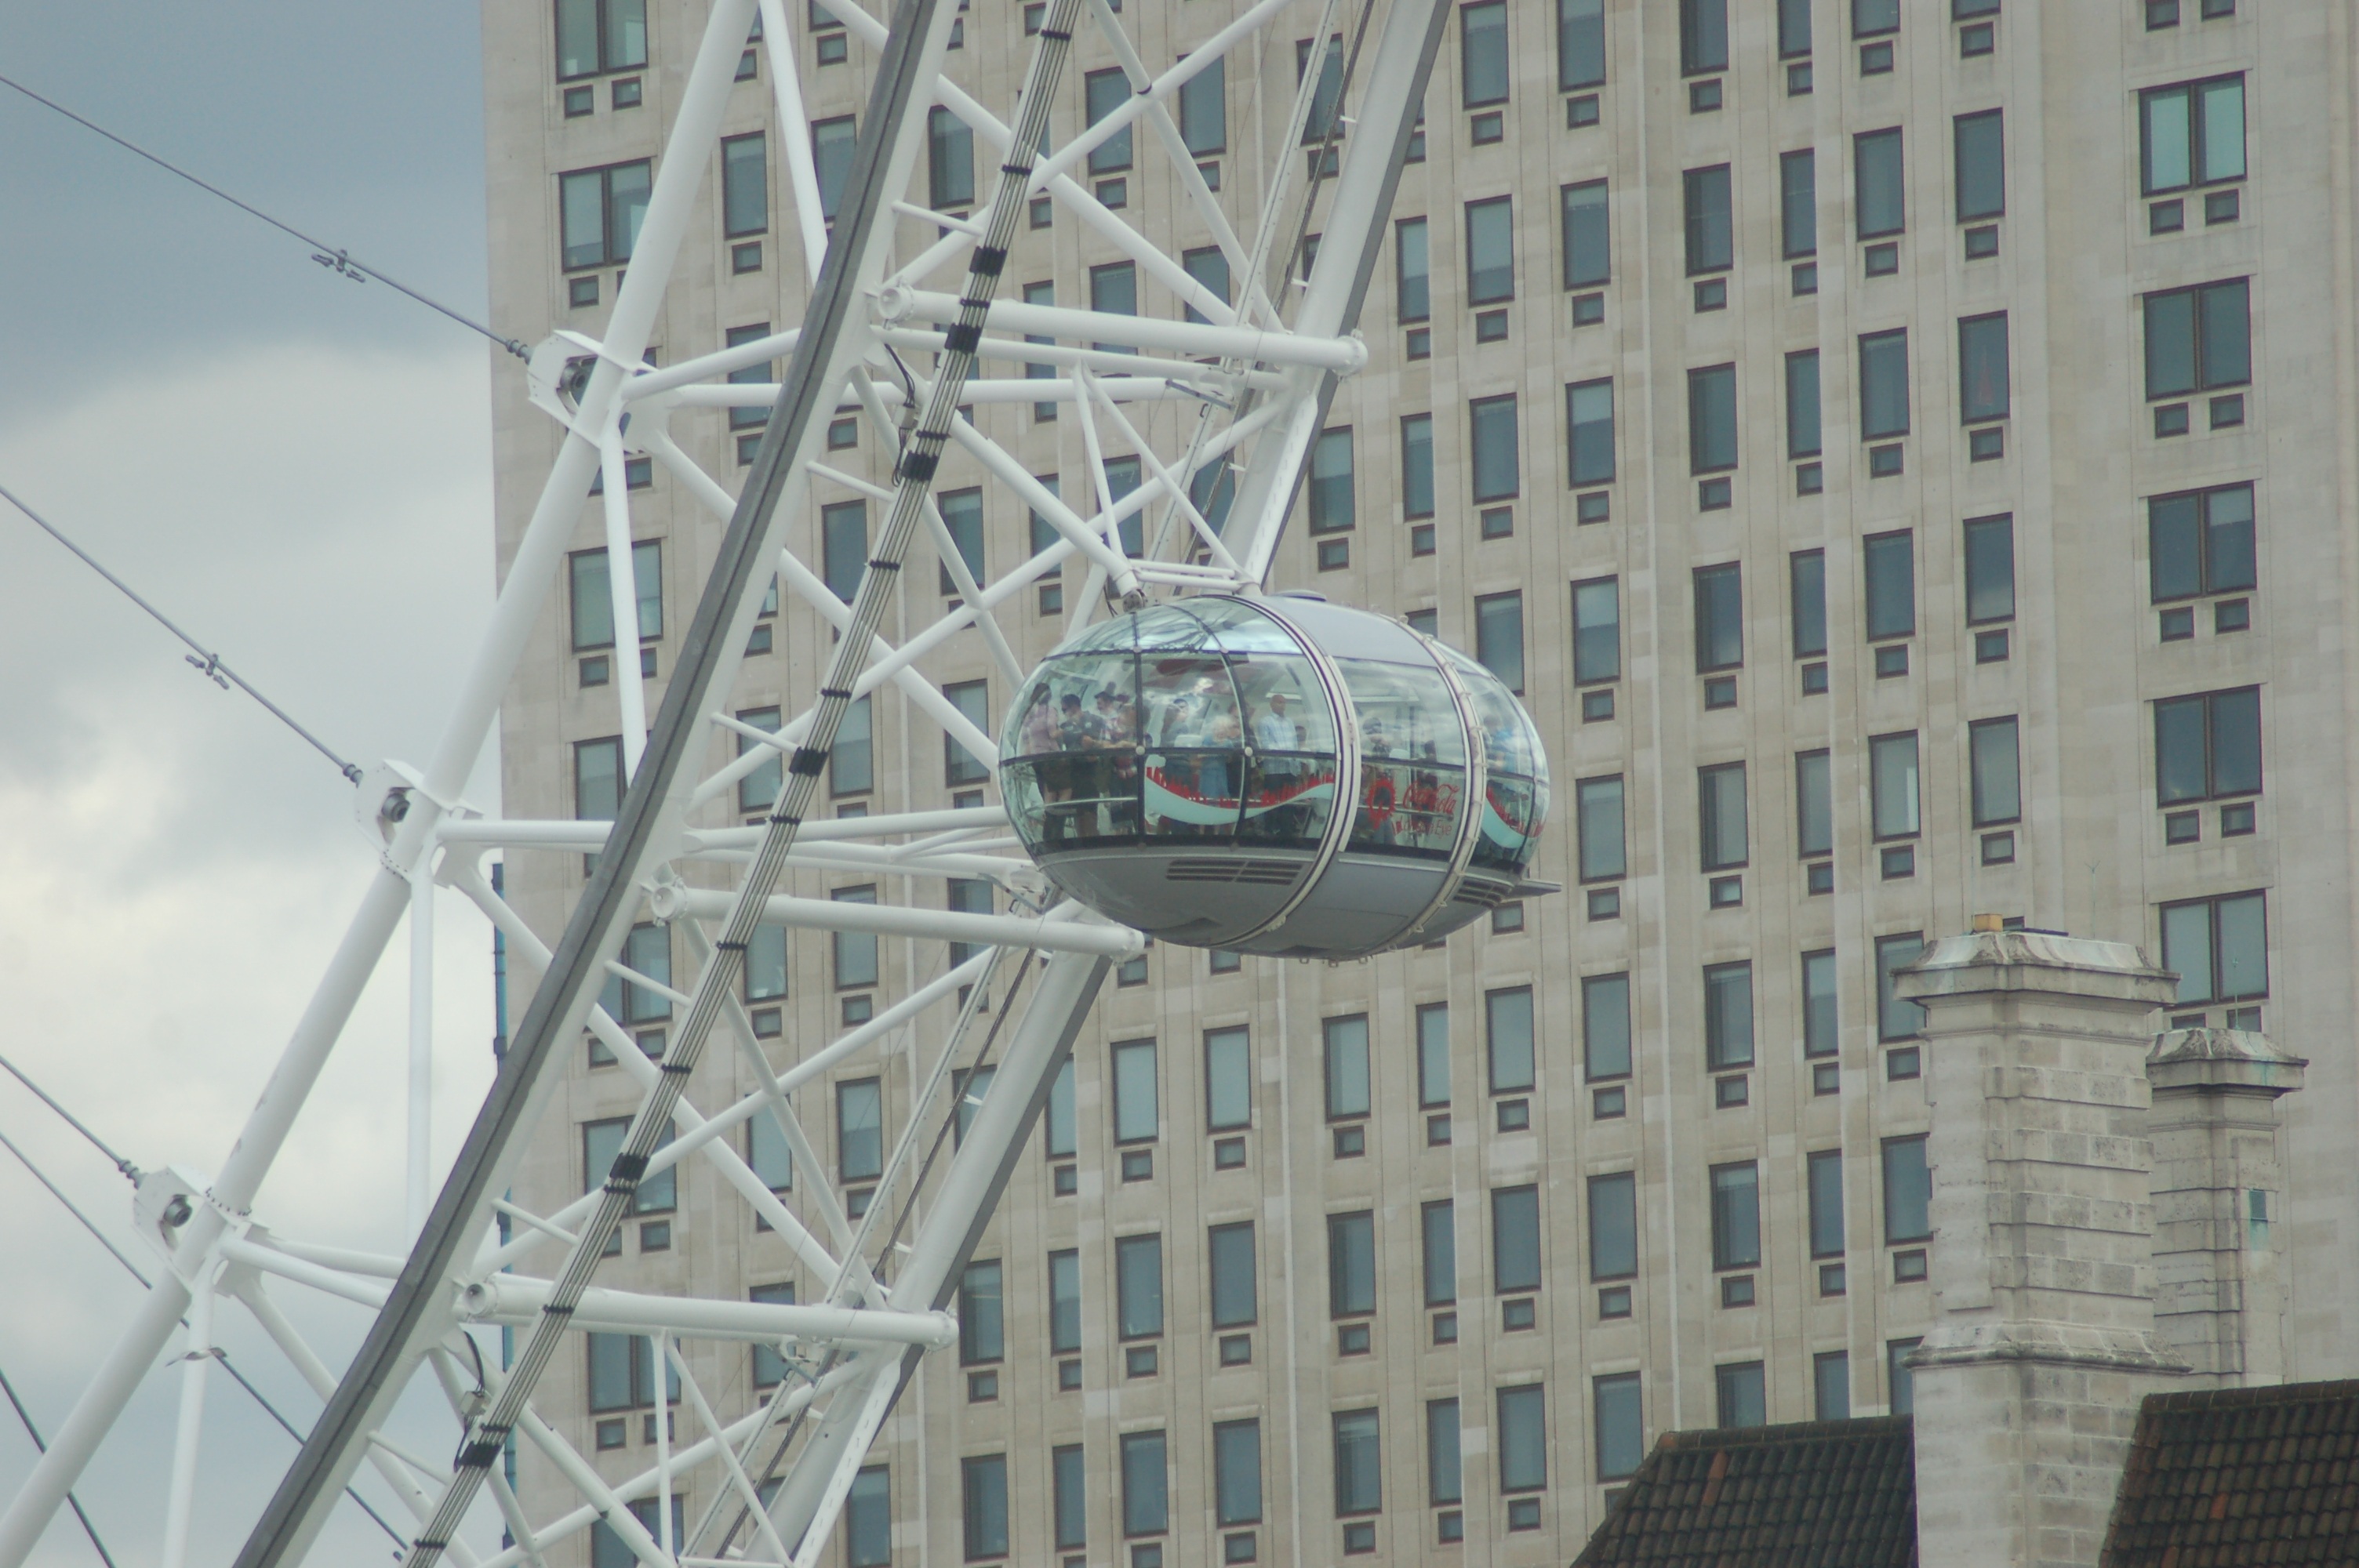
architecture, structure, building, skyscraper, monument, panorama, downtown, tower, mast, landmark, facade, carousel, electricity, tourism, stadium, tower block, england, tour, scaffolding, the london eye, sport venue